Hulu

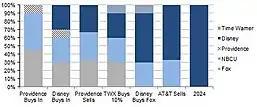
Ownership history of Hulu

On May 14, 2019, Comcast relinquished its control in Hulu to Disney effective immediately. As a result, the streaming service became a division of Walt Disney Direct-to-Consumer & International (DTCI) with Comcast effectively becoming a silent partner. Under the agreement, Comcast's 33% stake can be sold to Disney at fair market value as early as 2024. The fair market value will be determined at that time, but Disney guaranteed a minimum valuation of the entire company at $27.5 billion (valuing the Comcast stake as worth at least $9.075 billion). Randy Freer would report to Disney executive Kevin Mayer.